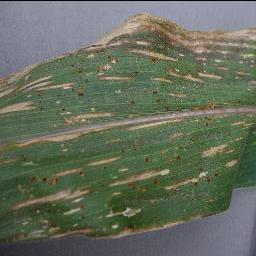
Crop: corn
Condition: (maize)_cercospora_spot_gray_spot